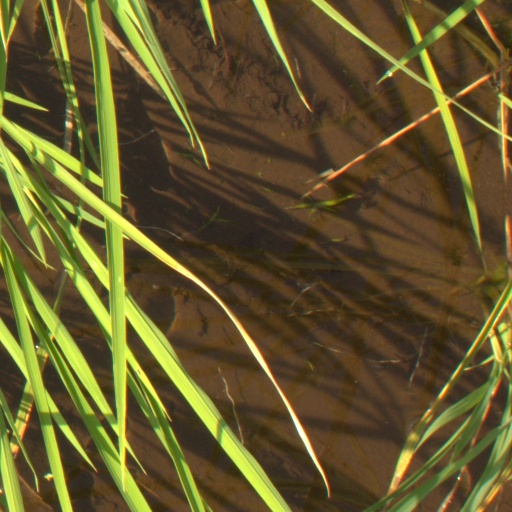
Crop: rice